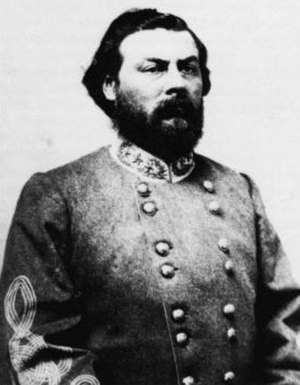
Junius Daniel
Junius Daniel
Junius Daniel var plantageejer og karriereofficer i den amerikanske hær. Under den amerikanske borgerkrig var han general i Sydstaternes hær. Hans tropper var medvirkende til de konfødereredes succes på 1. dagen af Slaget ved Gettysburg. Han blev dræbt i kamp under slaget ved Spotsylvania Court House.